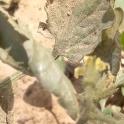
Crop: Tomato
Condition: mite-d